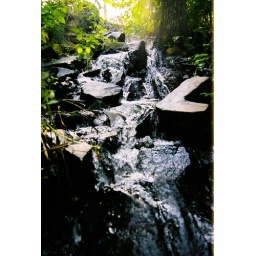
Nikon N65 35mm. I am pretty sure their where unnatural chemicals in the water which turned the rocks black.